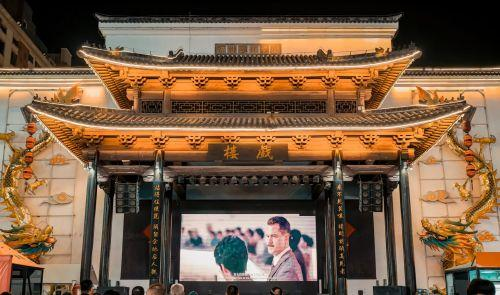
地标名称：南翔云集
所在城市：宿州市·埇桥区